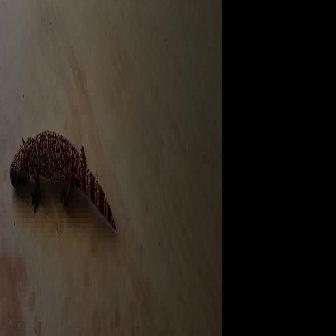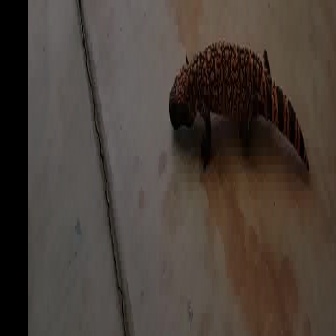
  Please identify the target specified by the bounding box [9,125,117,234] in the first image and locate it in the second image. Return the coordinates in [x_min,y_min,x_max,y_max] format.
Answer: [167,34,310,177]